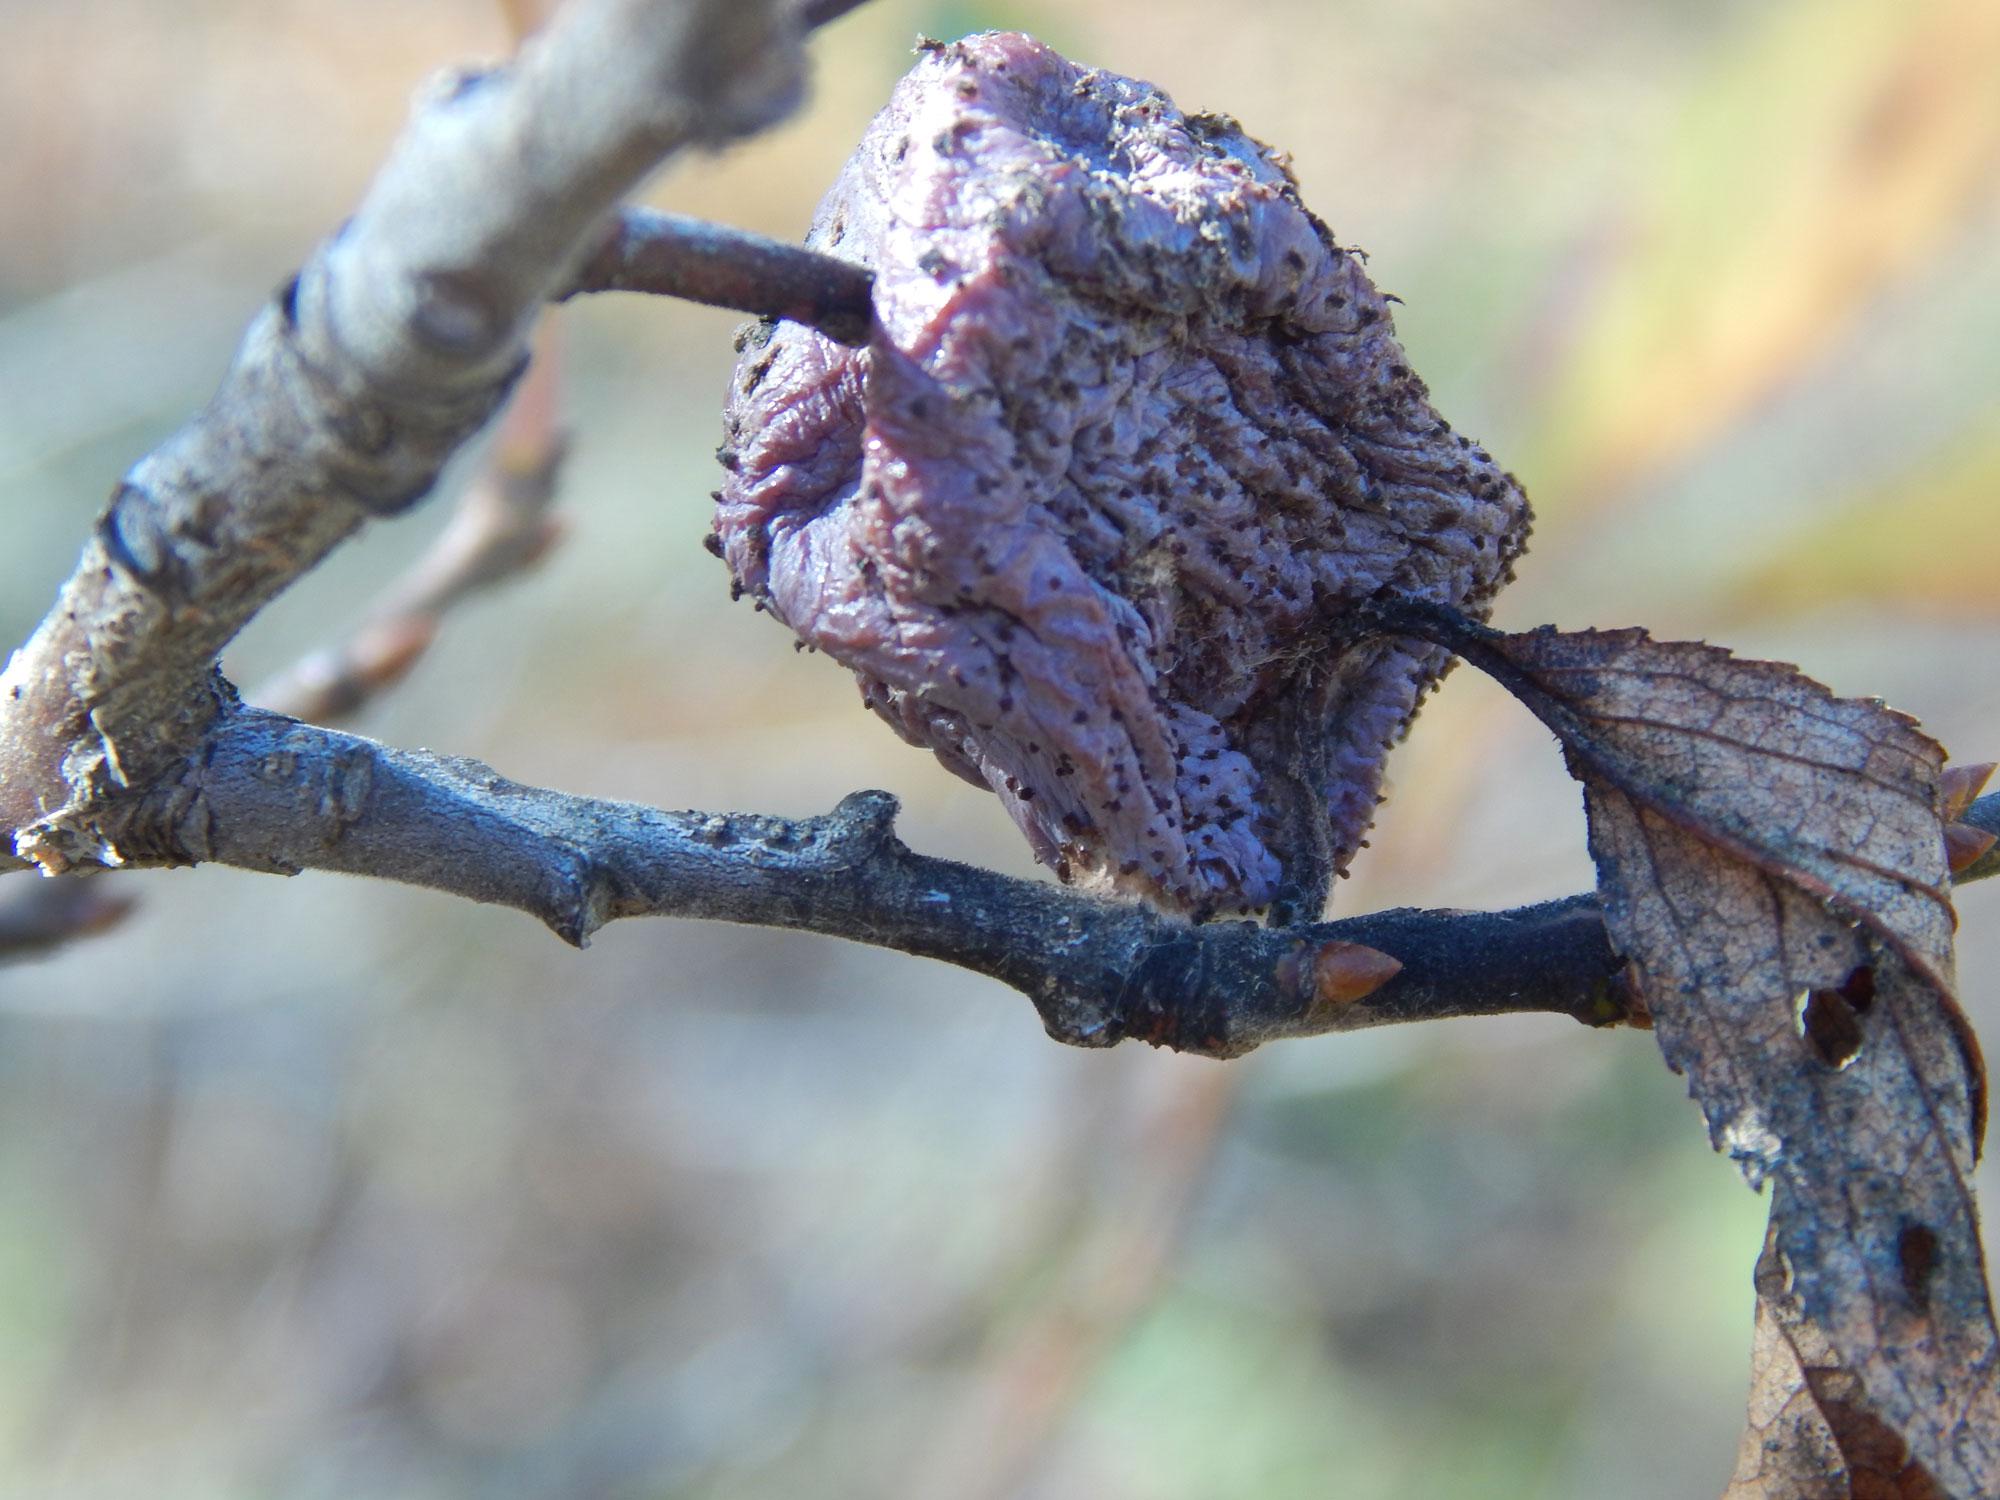
Plant: Plum
Disease: plum brown rot